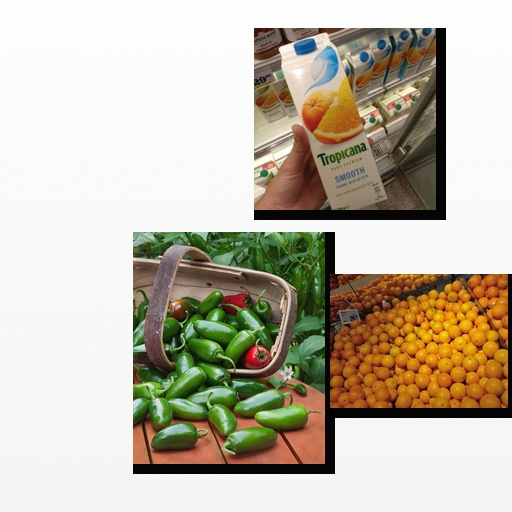
Food items: orange, jalapeno, mixed_juice